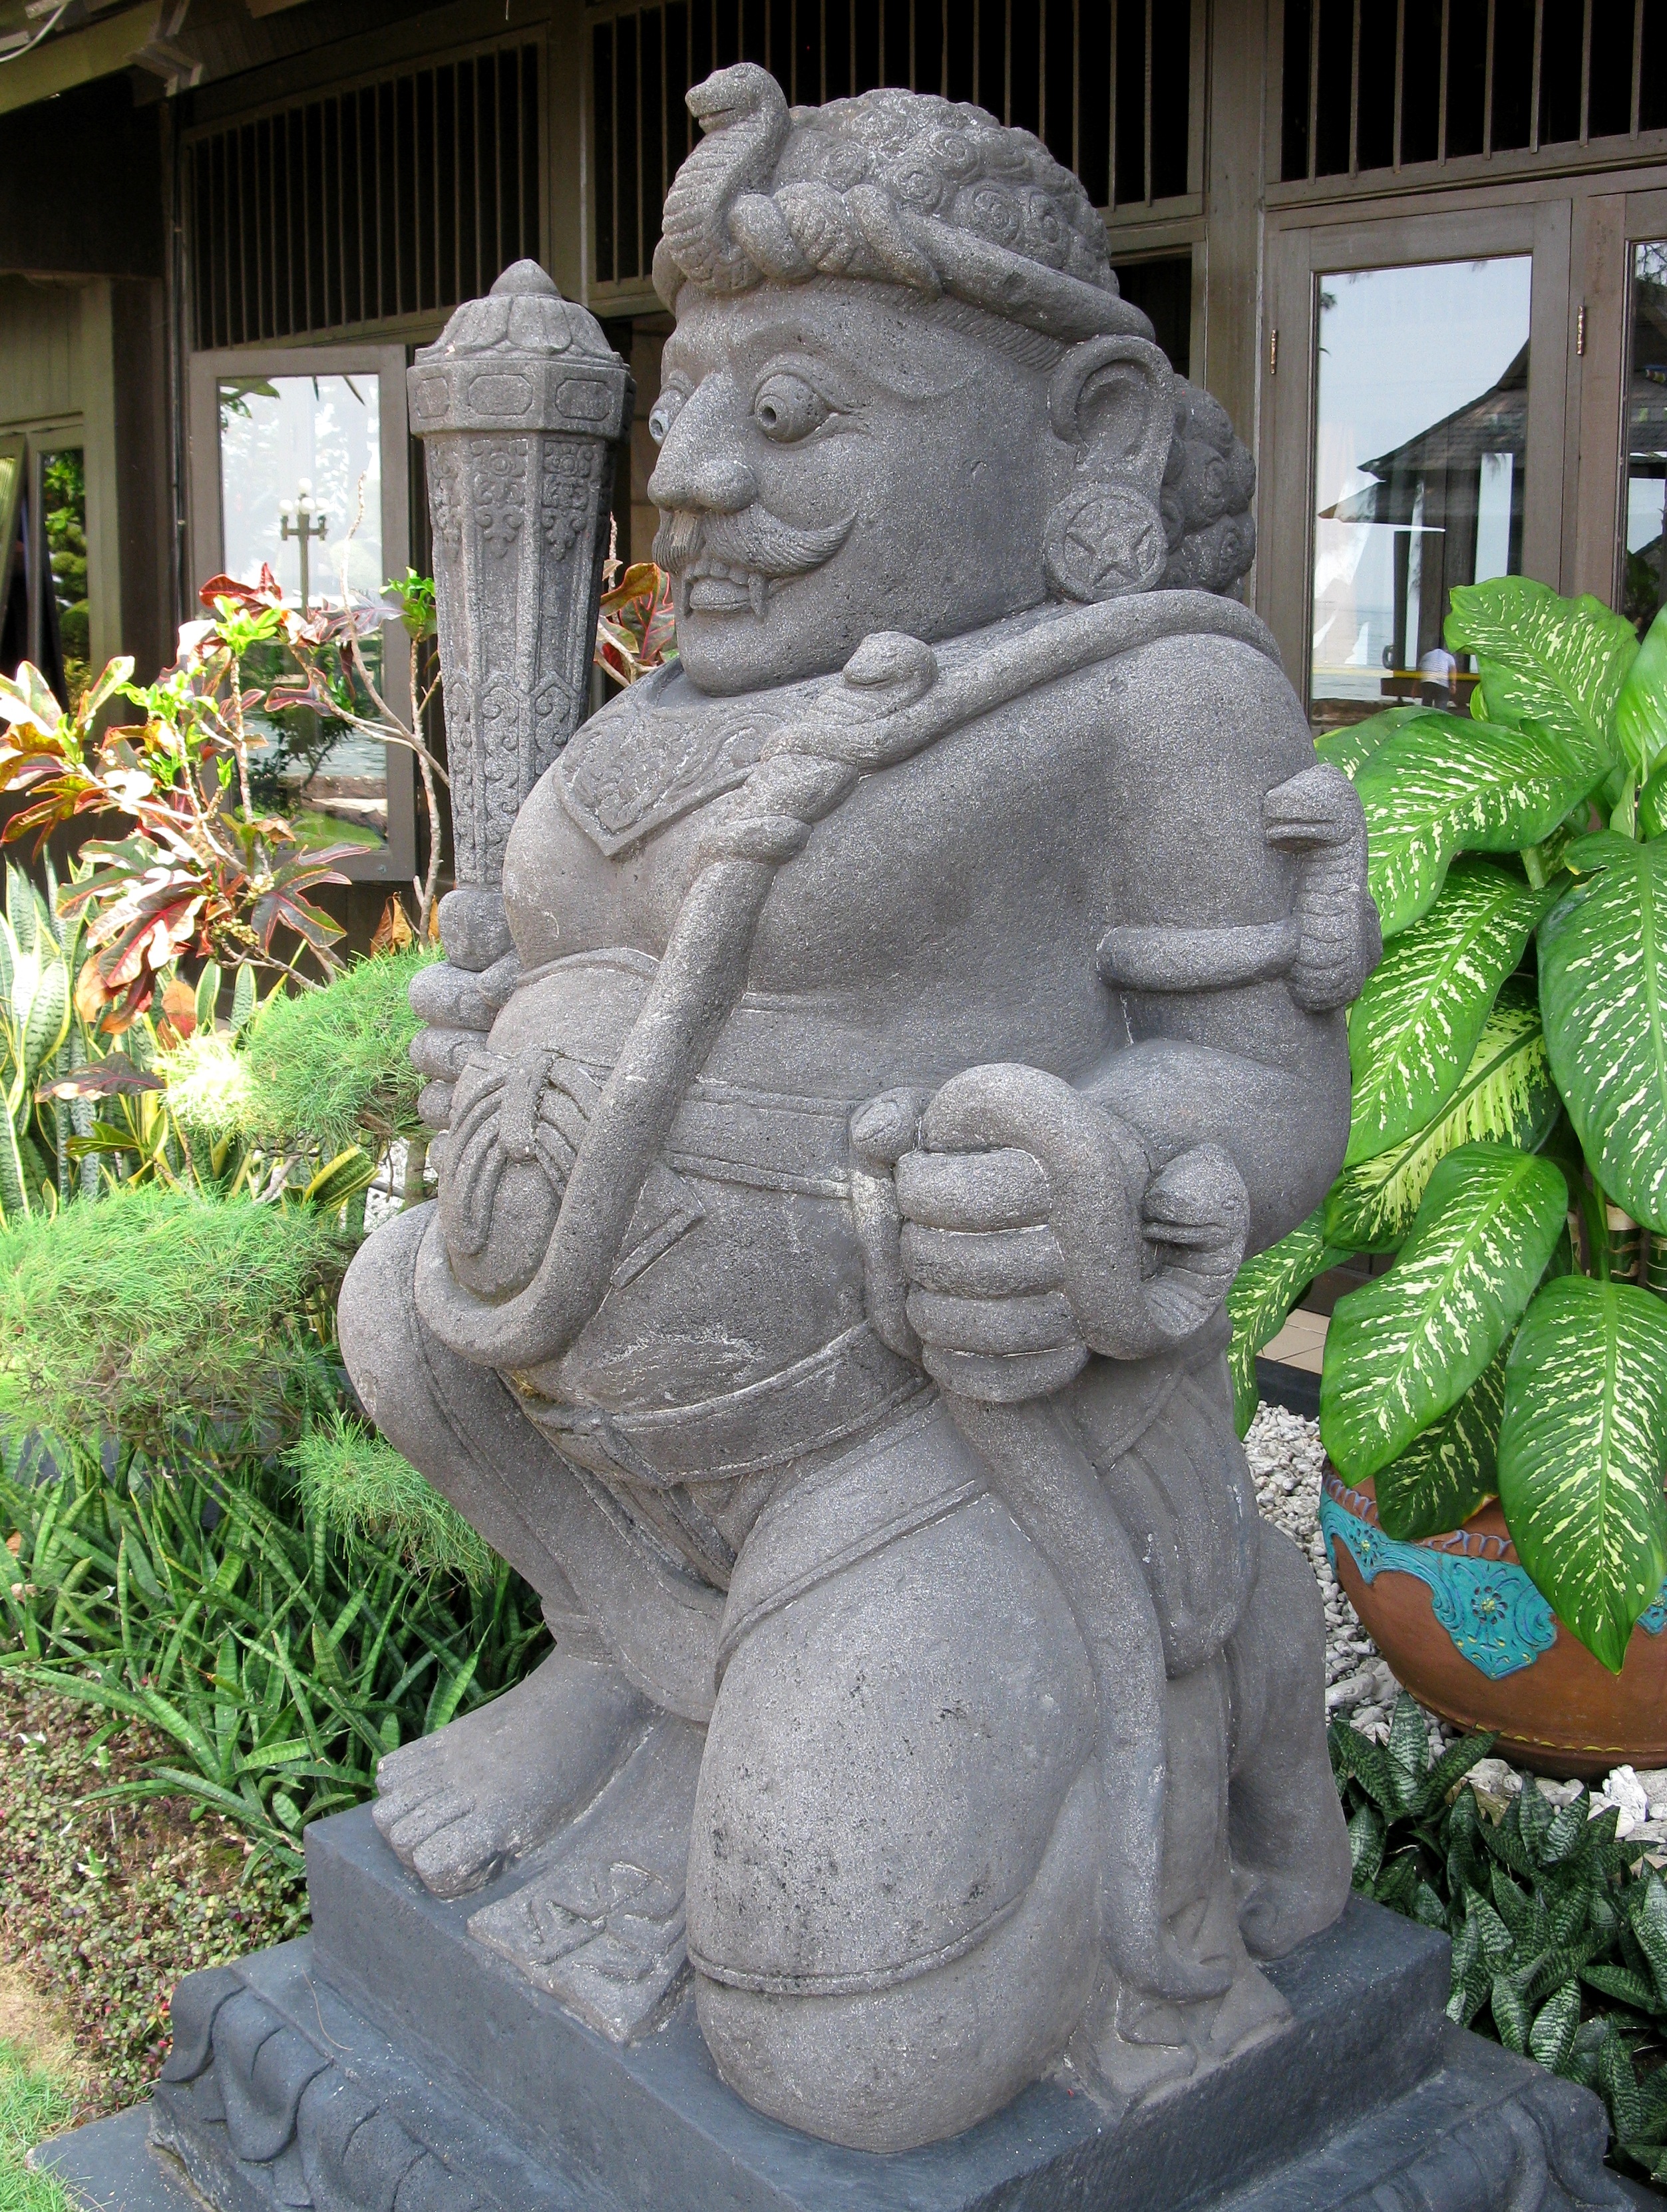
stone, monument, asian, statue, island, asia, garden, sculpture, art, temple, culture, carving, indonesia, javanese, java, traditional, warrior, stone carving, ayer